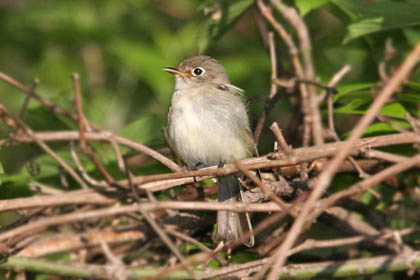
the small bird has an ivory belly and chest with a tan crown and sharp pointed orange bill.
a bird with a pointed bill, white eyering, and brown covering its body.
brown colored bird with white underbelly and small pointy beaka very small grey bird with white belly and small orange beak.
this small bird is brown with a white belly, black eyes and an orange beak.
this bird has wings that are grey and has a white belly
this bird has a brown back and wings with a white chest, and the head is small compared to the body.
this small gray bird has a black eye highlighted by a ring of white feathers, a short pointed beak, and features darker gray feathers on the head, wings, and tail.
this bird has wings that are brown and has a white belly
this bird has brownish-white body with round black eyes and an orange bill.
Species: Least Flycatcher